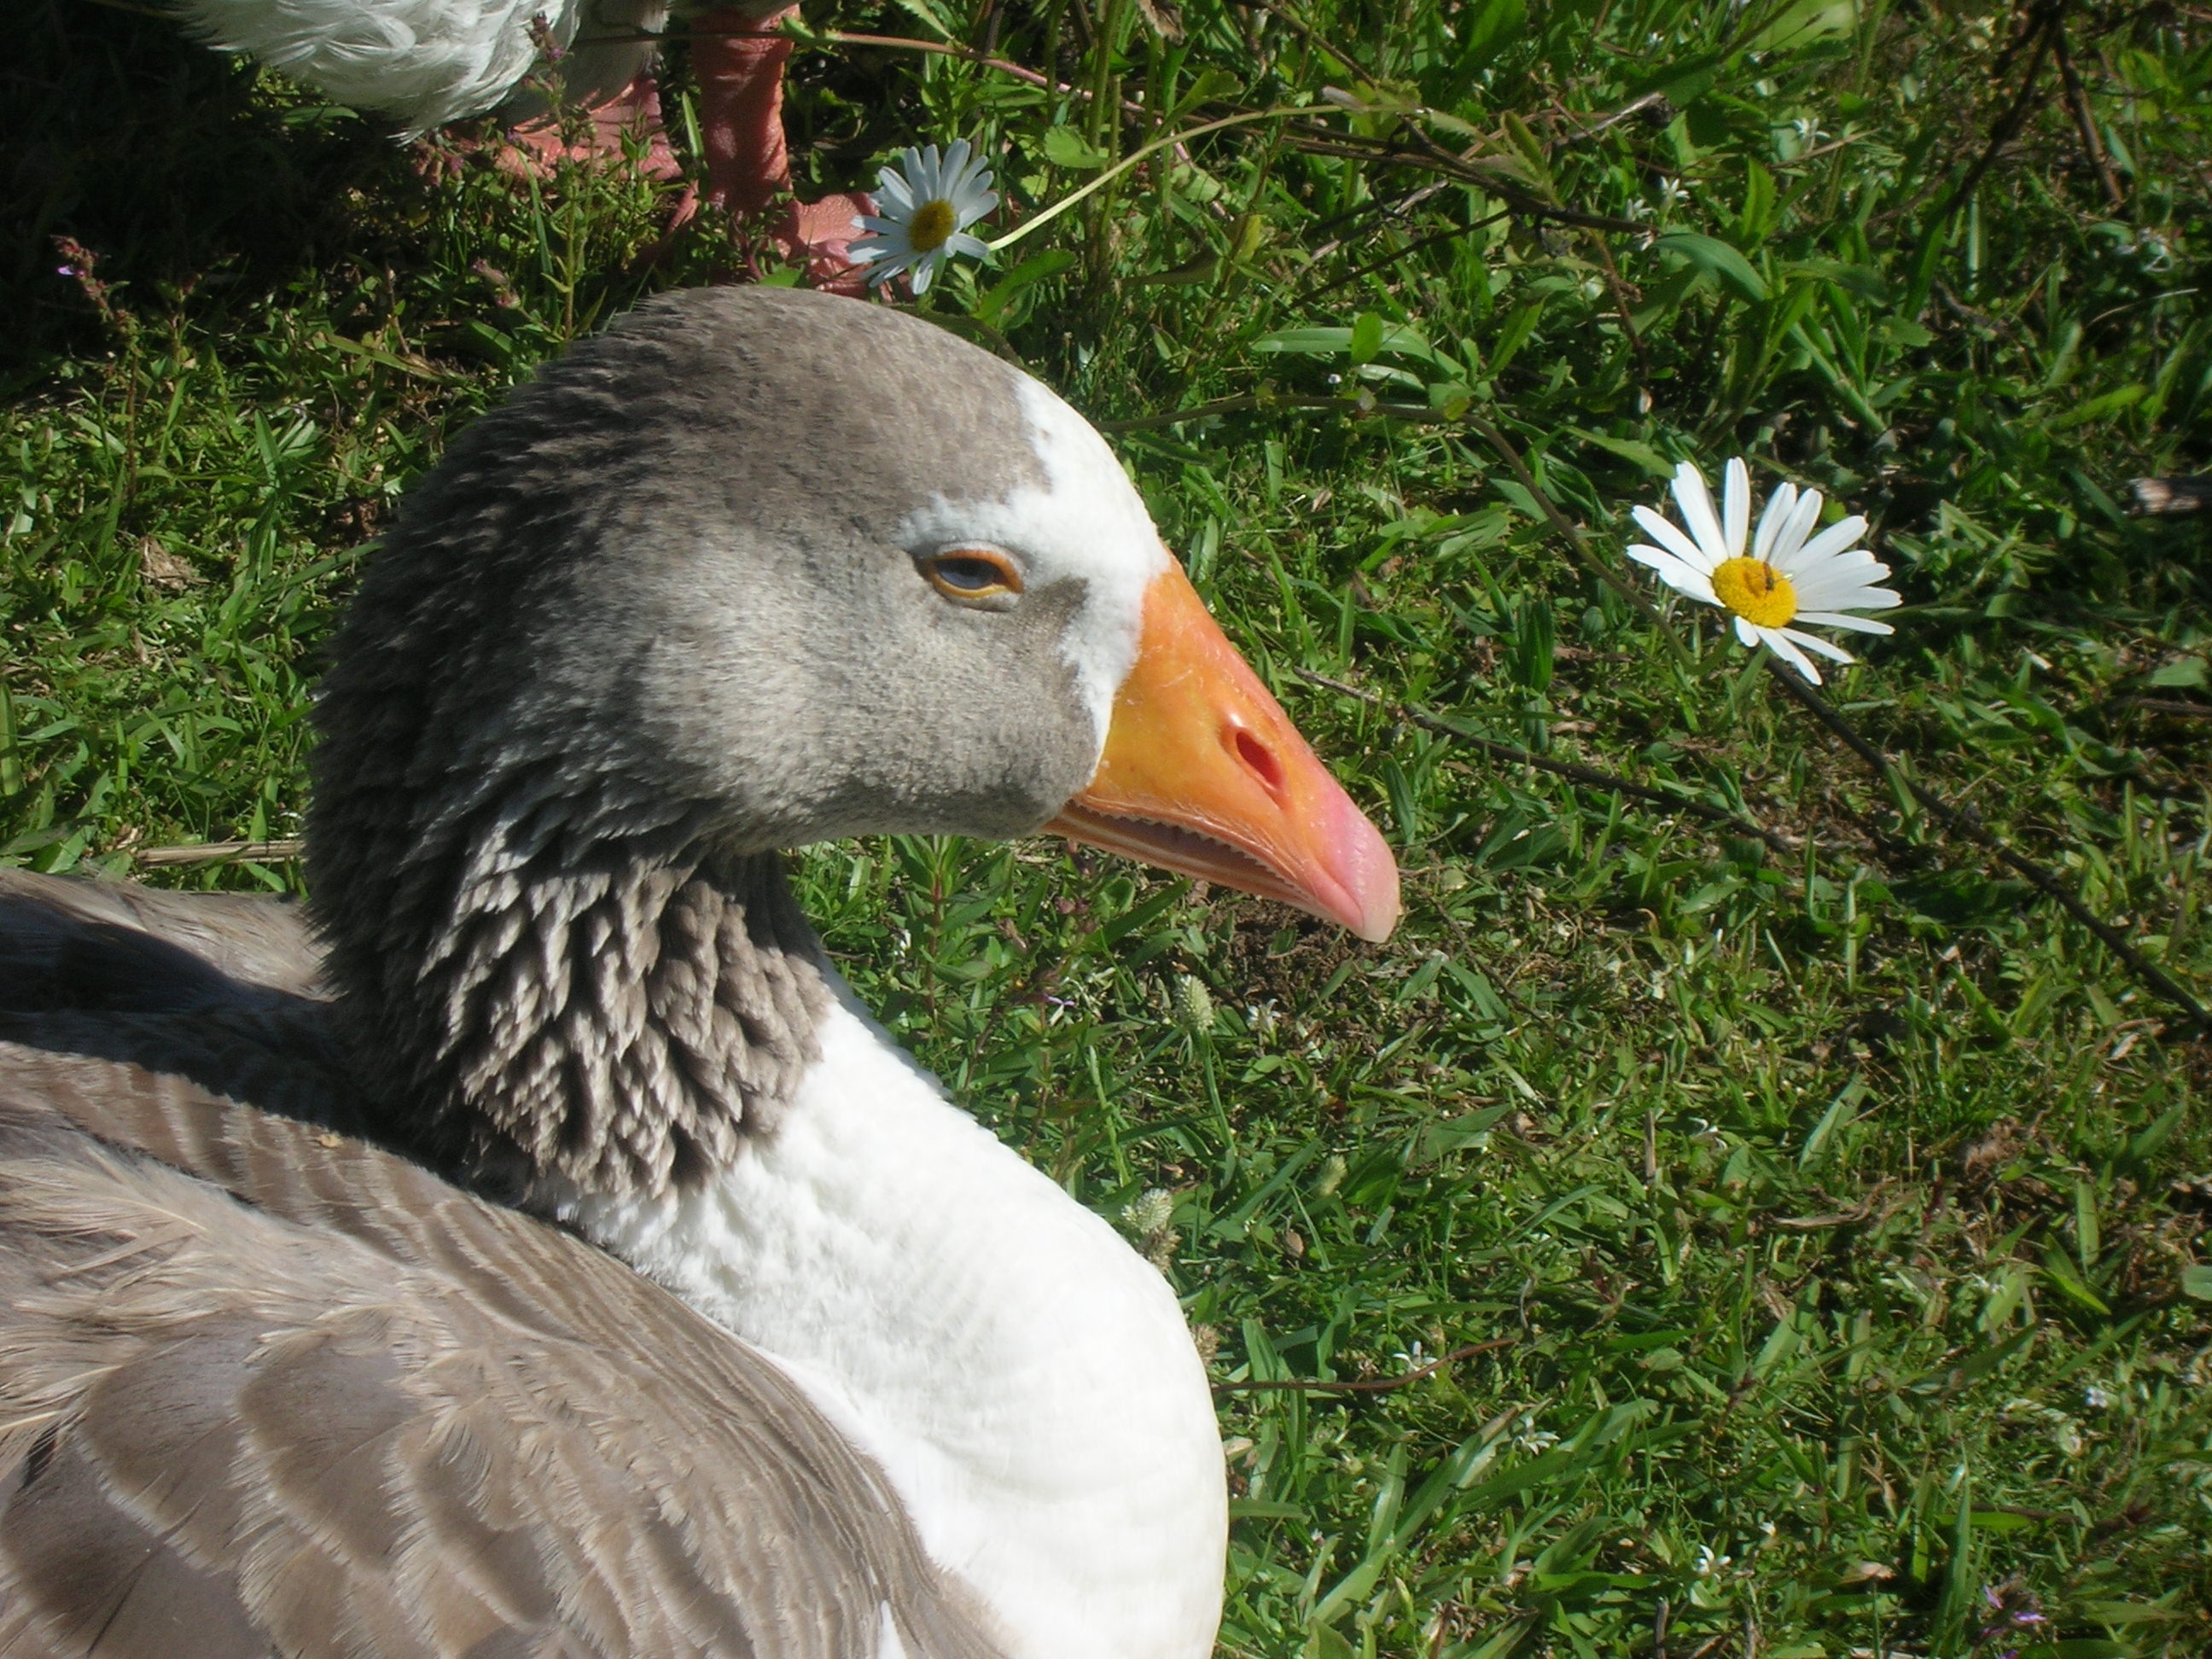
nature, grass, bird, wildlife, beak, fauna, duck, goose, vertebrate, waterfowl, water bird, ducks geese and swans